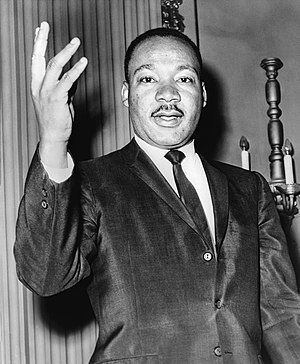
Martin Luther King / Religiøs og politisk overbevisning / Politik
Martin Luther King, 1964.
Martin Luther King, Jr. var en amerikansk baptistpræst, som i årene 1956-68 var frontfigur i den amerikanske borgerrettighedsbevægelse. Med sin kristne baggrund, filosofien om civil ulydighed og inspireret af Gandhis ikkevolds-politik, stod King i spidsen for en række demonstrationer og aktioner, der satte fokus på raceadskillelse, økonomisk og social ulighed, og sorte amerikaneres manglende borgerrettigheder i forhold til hvide.